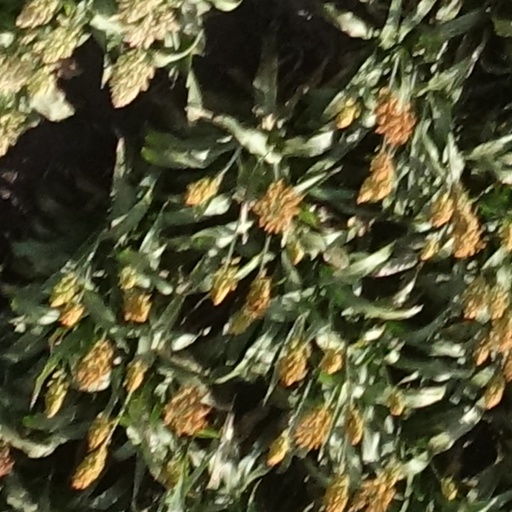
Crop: sorghum